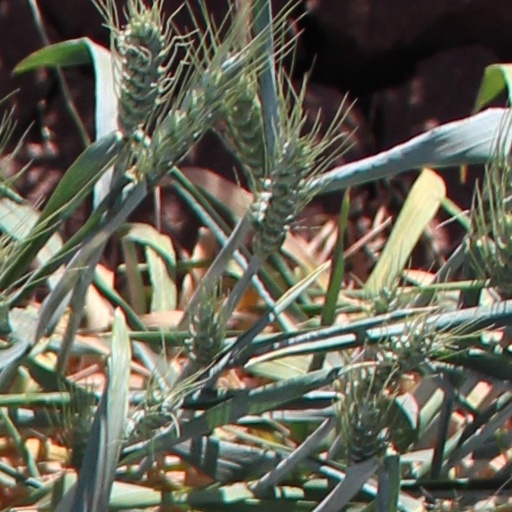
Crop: wheat